Mad Genius (film)

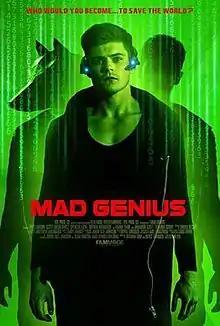
Film poster

Mad Genius is a 2017 American science fiction film written and directed by Royce Gorsuch and starring Chris Mason, Scott Mechlowicz, Spencer Locke and Faran Tahir. It is Gorsuch's feature directorial debut.